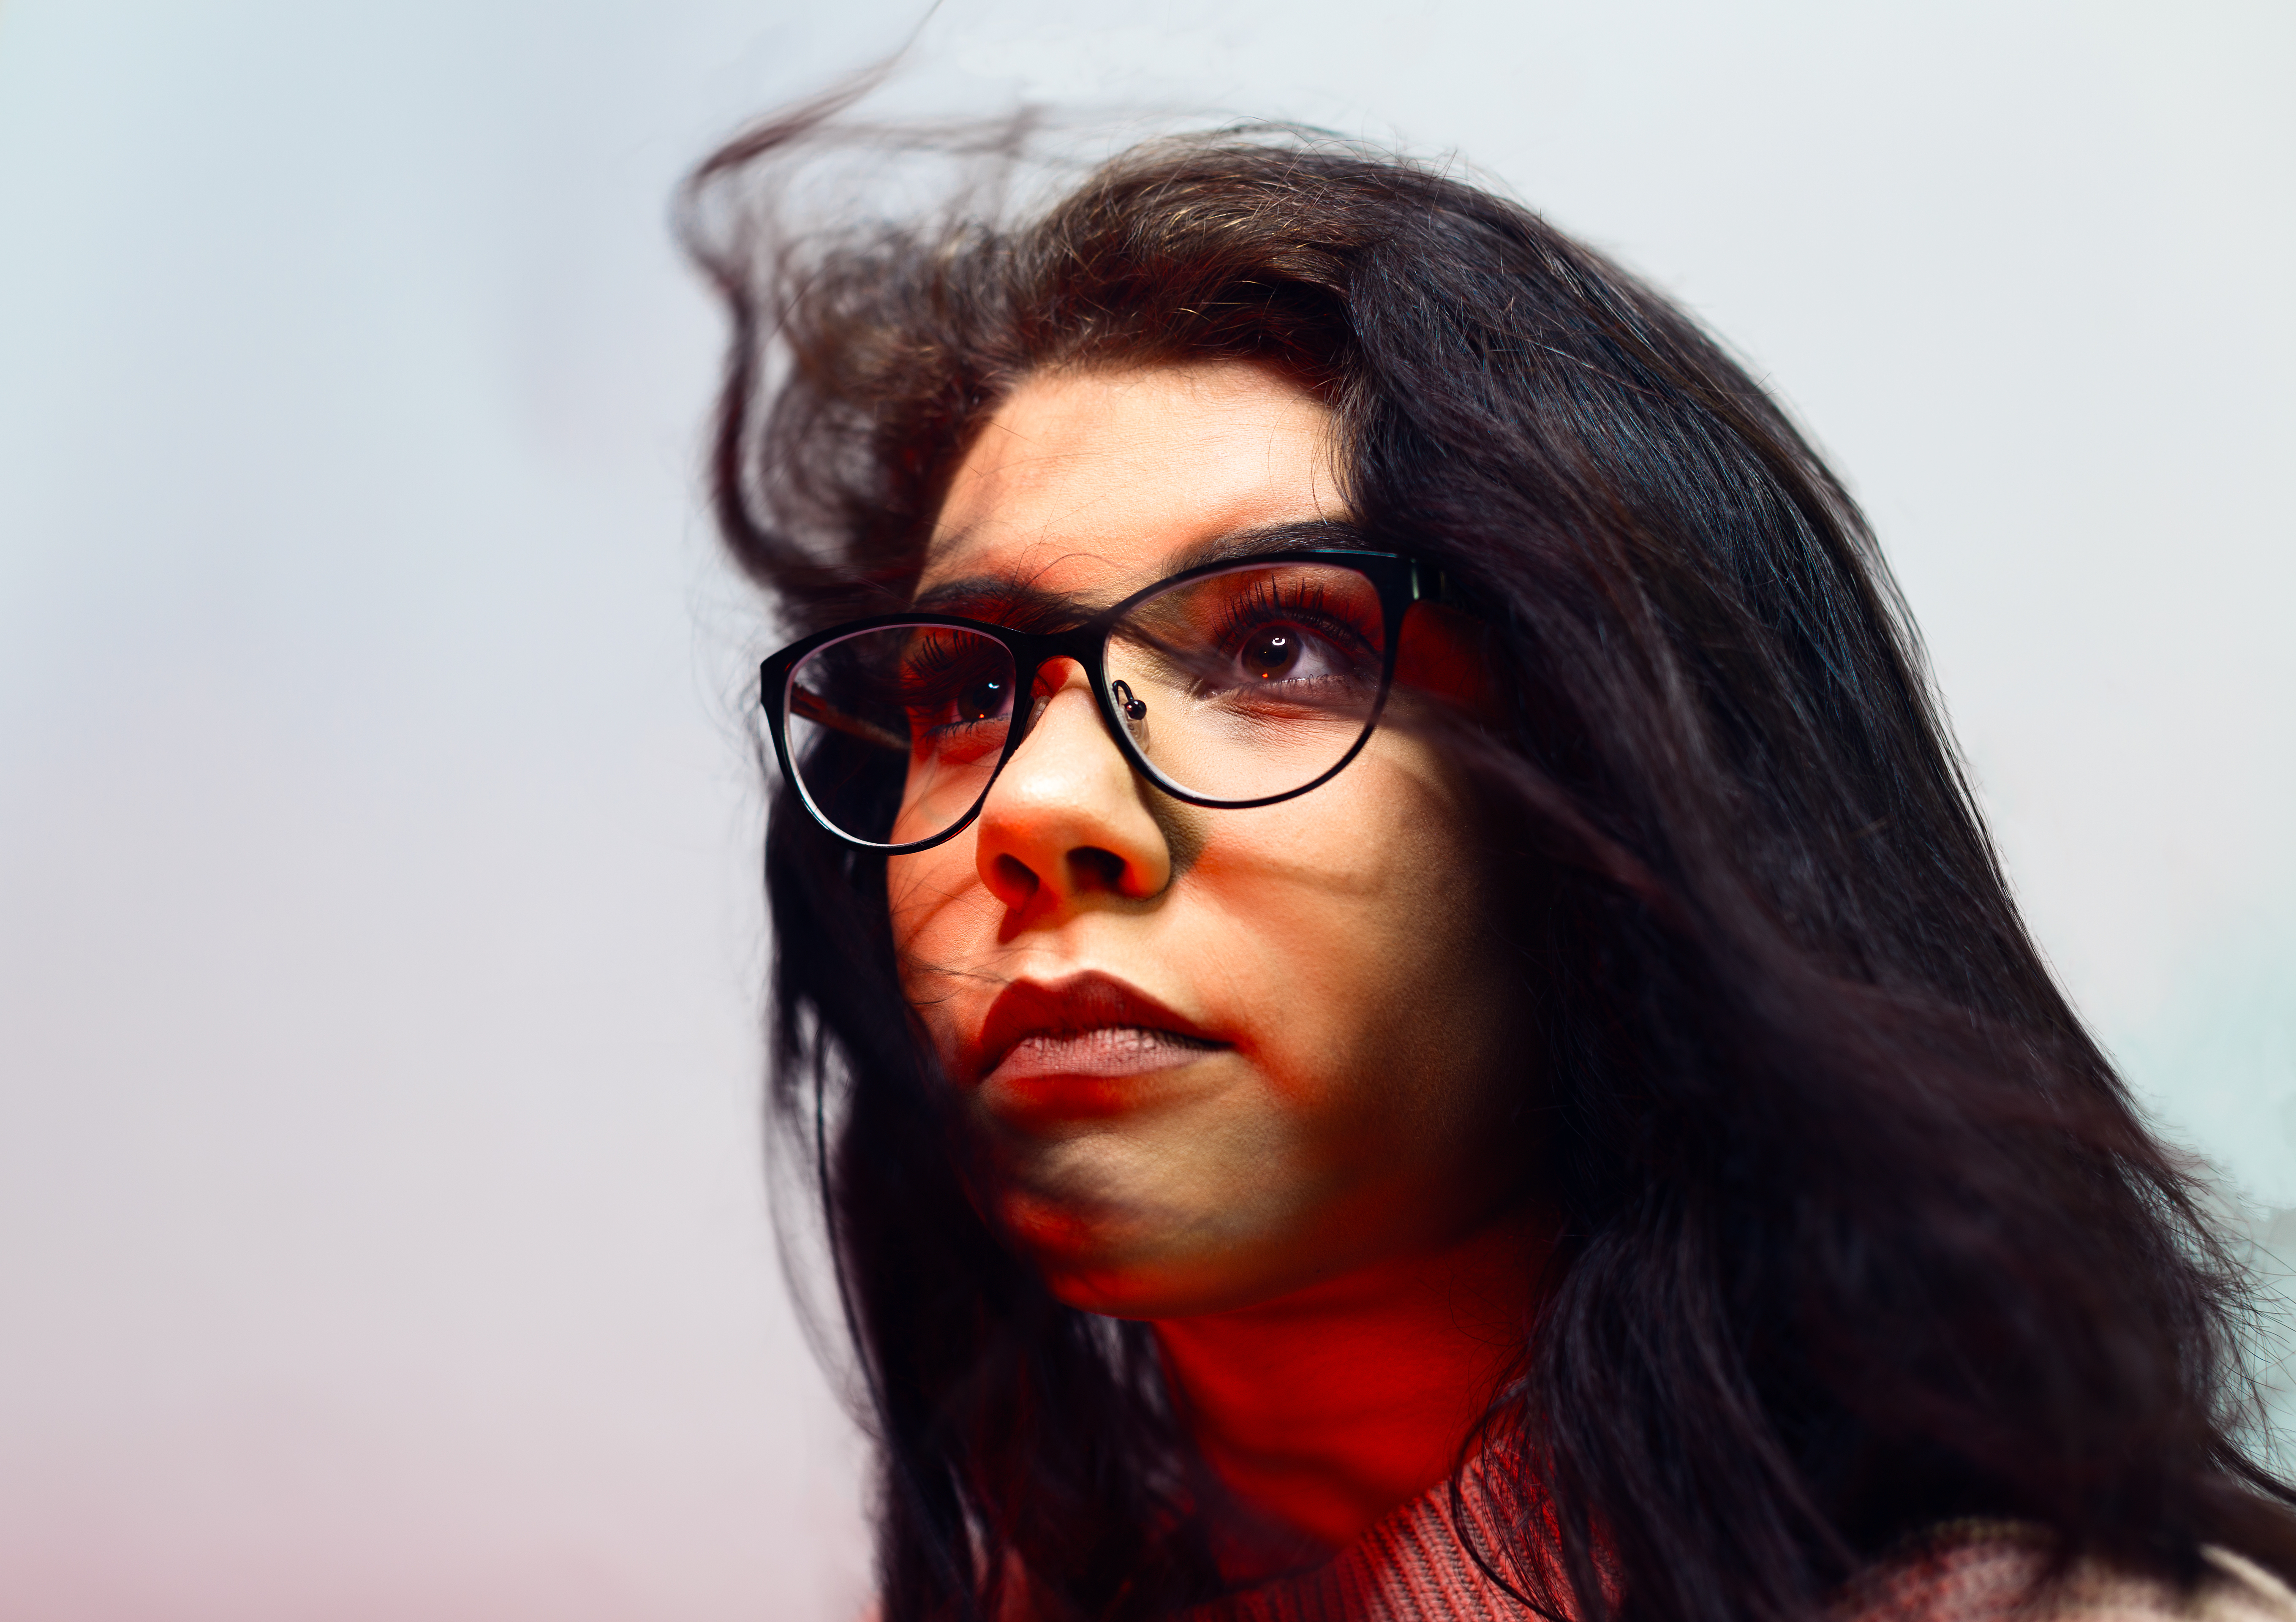
girl, woman, hair, photography, female, brunette, portrait, model, red, color, black, lady, facial expression, hairstyle, smile, close up, caucasian, face, nose, cool, sunglasses, eye, glasses, head, skin, eyewear, beauty, organ, photo shoot, brown hair, portrait photography, vision care